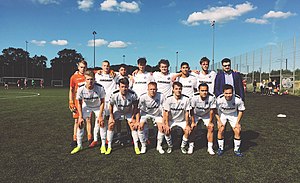
F.C. Nordhavn / Sæsonen 2017/2018
Holdbillede af FC Nordhavns 1. senior, der spillede 2-2 mod Egedal Boldklub d. 23. juni 2018 i sæsonens sidste kamp.
Holdbillede af FC Nordhavns 1. senior, der spillede 2-2 mod Egedal Boldklub d. 23. juni 2018 i sæsonens sidste kamp.
Football Club Nordhavn er en dansk fodbold- og futsalklub fra Nordhavn, København. Klubben spiller i sæsonen 2018/2019 i Københavnsturneringens Serie 4 efter klubben sikrede sig oprykning 23. juni 2018. FC Nordhavn blev stiftet 17. april 2017 med formålet om, at skabe et sportsligt samlingspunkt for Nordhavns nuværende beboer og kommende tilflyttere samt fremme de sportslige aktiviteter i Københavns nye bydel. FC Nordhavn blev i foråret 2018 en del af foreningen, Nordhavn I.F., som er et foreningsfællesskab for forskellige idrætsklubber i Nordhavn.